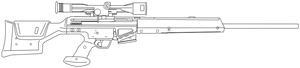
Sniper Wolf est un personnage de jeu vidéo dans la série Metal Gear. Elle fait son apparition dans Metal Gear Solid et sa réédition Metal Gear Solid: The Twin Snakes.
Le HK PSG1 est un fusil semi-automatique de tireur d'élite conçu par l'armurier allemand Heckler & Koch. Il est équipé d'une lunette à grossissement x6 et il tire des cartouches 7,62 × 51 mm Otan.